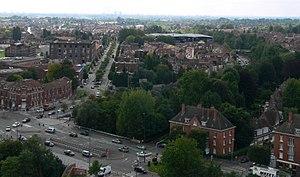
Environnement de la Zone de l'Union. La grande toiture abrite Le Fresnoy, et à gauche la ""Plaine Image"" (Partie de la Zone de l'Union consacrée à l'image) (date de la photo
L'Union est un vaste ensemble foncier intra-urbain de 80 hectares environ, situé non loin de la frontière belge au nord-est de Lille, reconnu « projet d'avenir » par le concours « écoquartier » du ministère de l’Écologie en 2009. Ce projet a été en 2011 primé « Grand Prix national EcoQuartier 2011 » parmi 24 projets de qualité retenus en France sur 394 dossiers de candidature